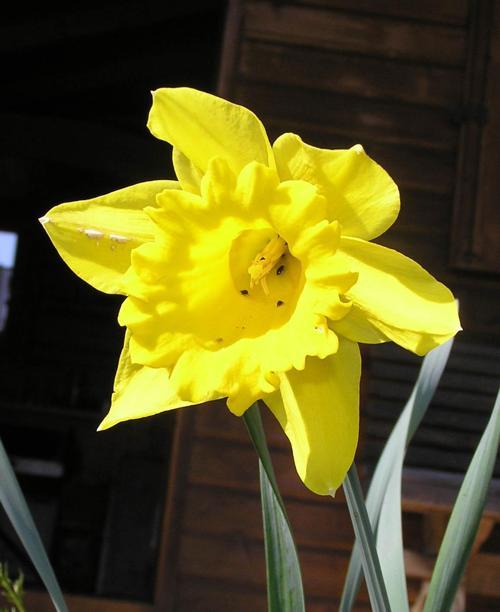
Flower: Daffodil